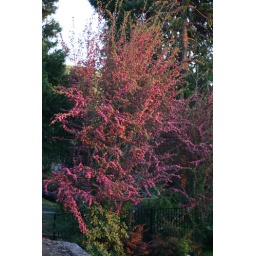
A pink tree in the yard, lit by the setting sun.